2022 United Nations Climate Change Conference

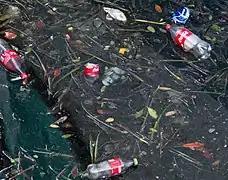
Coca-Cola plastic bottles littered in nature

One week ahead of the summit, the United Nations Environment Programme (UNEP), released a report outlining how there was "no credible pathway" to limiting global temperature increase to 1.5 °C and that mitigation efforts since COP26 had been "woefully inadequate". But countries can curb time spent in a warmer world by adopting more ambitious climate pledges and decarbonizing faster, according to a new research published in the academic journal "Nature Climate Change" during the COP27.